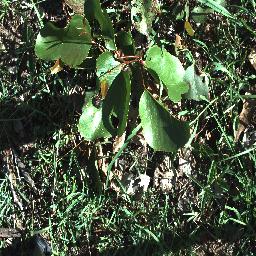
Label: negative